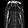
Label: Coat